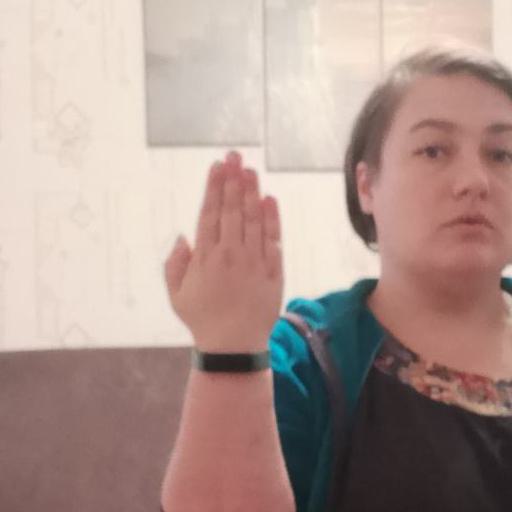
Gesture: stop_inverted